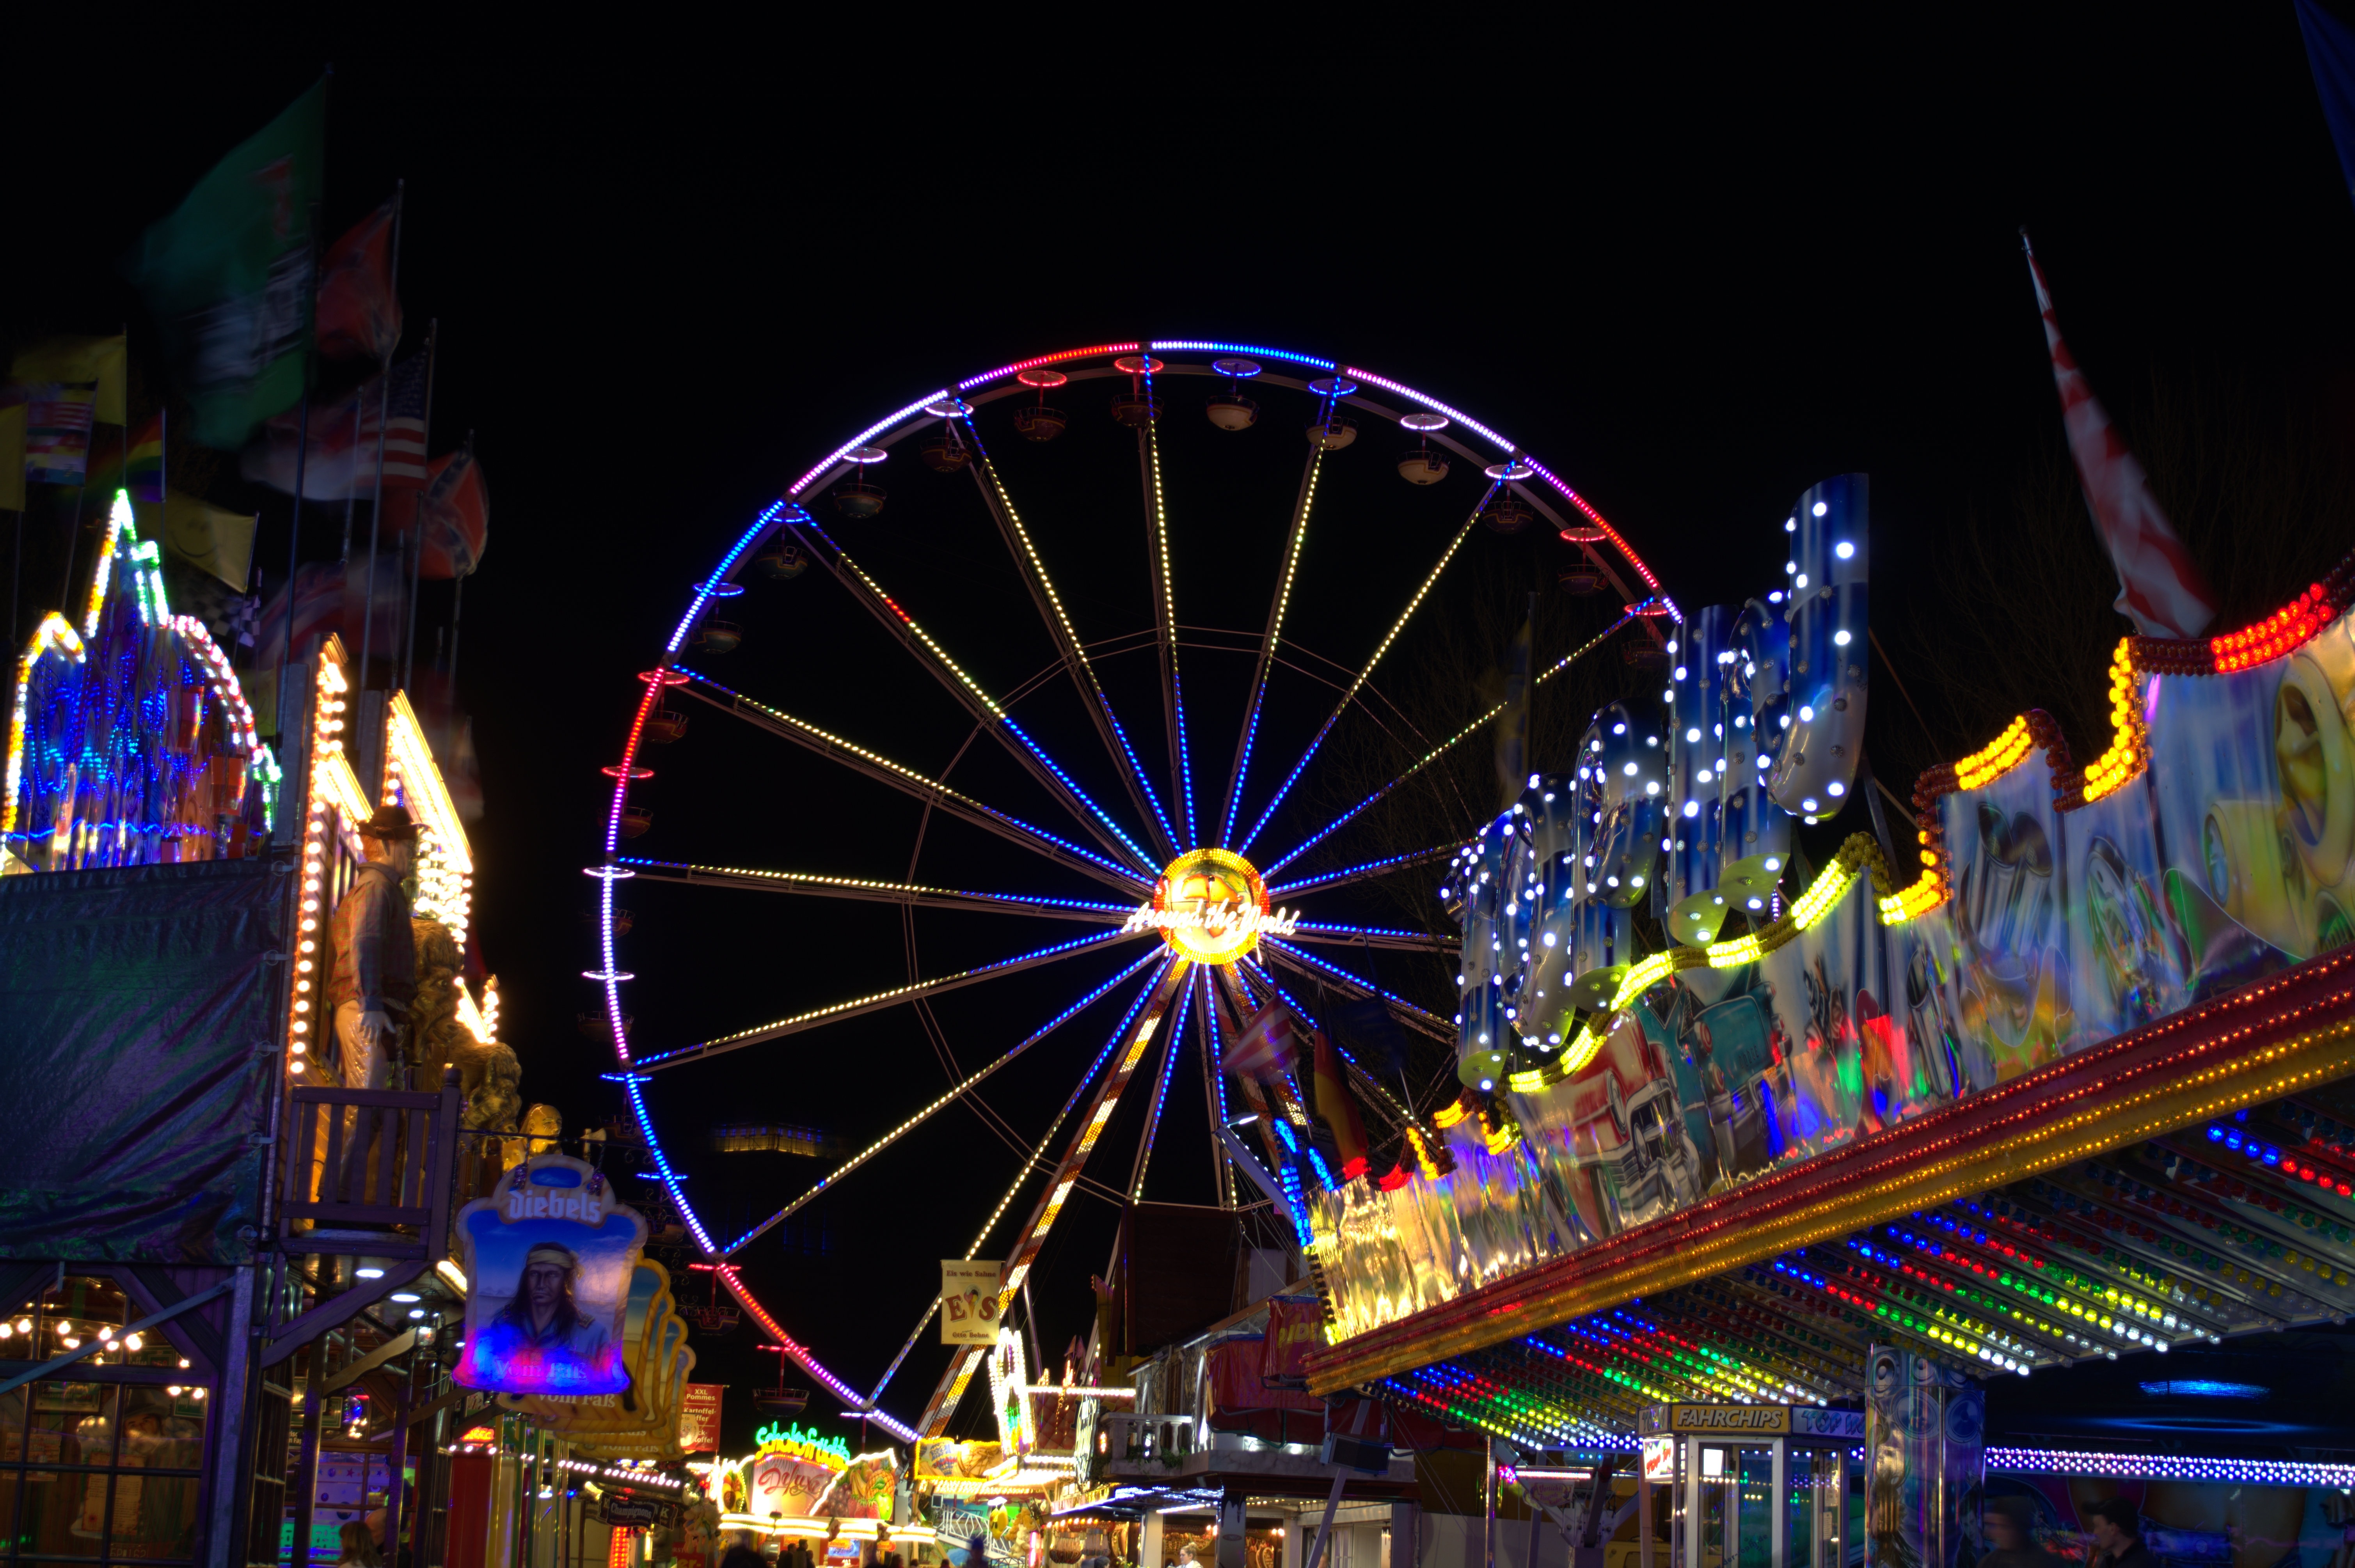
night, recreation, ferris wheel, amusement park, park, ride, carousel, festival, tourist attraction, fair, night photograph, folk festival, year market, amusement ride, outdoor recreation